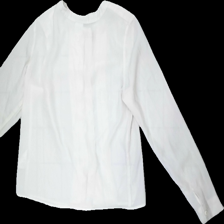
View: back
Type: Blouse
Category: Ladies
Brand: Monki
Colors: White
Material: 100%polyester
Cut: Regular, C-collar
Size: S
Season: Spring
Stains: Major
Smell: Major
Holes: Minor
Damage: 1
Price range: <50
Recommended usage: Export